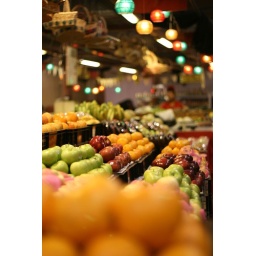
One of the colorful fruit stands in Market Market, Taguig City.